The Expression of the Emotions in Man and Animals

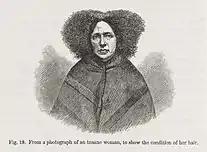
Figure 19: "From a photograph of an insane woman, to show the condition of her hair."

Because of the limited printing techniques of the 1800s, photographs were usually tipped into the pages of books. This process was expensive and labour-intensive since each photograph had to be printed and tipped in individually. Darwin proposed using heliotype to print the photographs to his publisher—John Murray—believing it would be cheaper. It allowed the illustrations to be bound directly with the pages of text, and the printing plates could be reused, which reduced costs.